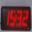
Label: clock